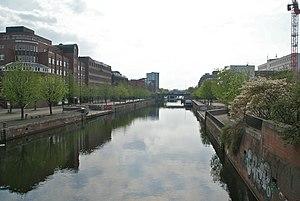
Hamburg (Hammerbrook), Allemagne: Le Mittelkanal depuis le pont de l'Hammerbrookstraße en direction ouest